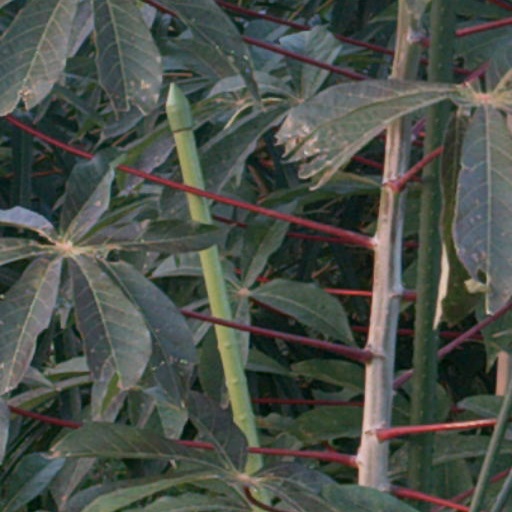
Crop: cassava